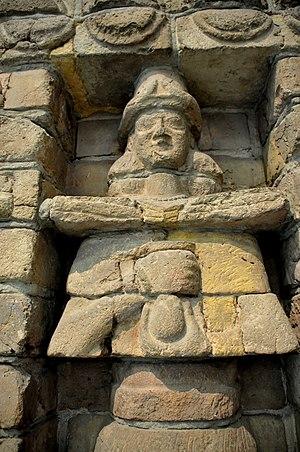
Uruk est une ville de l'ancienne Mésopotamie, dans le sud de l'Irak. Le site est aujourd'hui appelé Warka, terme dérivé de son nom antique, qui vient de l'akkadien, lui-même issu du nom sumérien ou pré-sumérien Unug, et qui a aussi donné l'hébreu Erekh dans la Bible. Le site d'Uruk fut occupé à partir de la période d'Obeïd, et ce jusqu'au IIIᵉ siècle de notre ère. Cette ville joua un rôle très important sur les plans religieux et politiques pendant quatre millénaires.